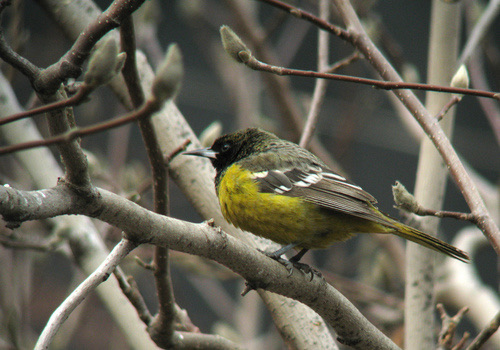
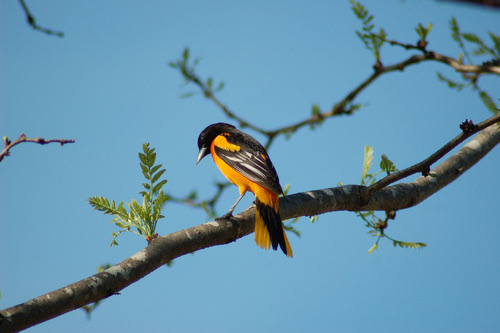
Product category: misc
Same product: yes